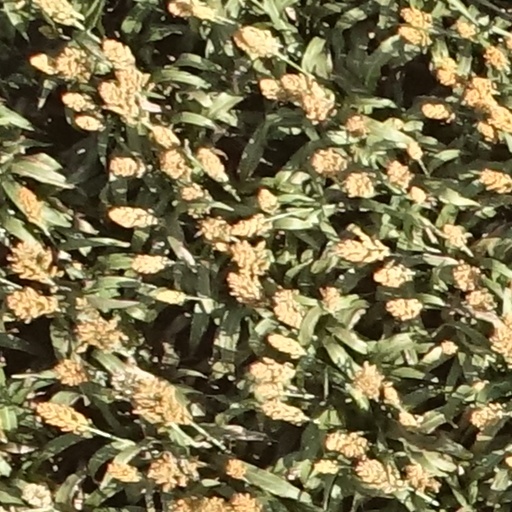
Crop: sorghum